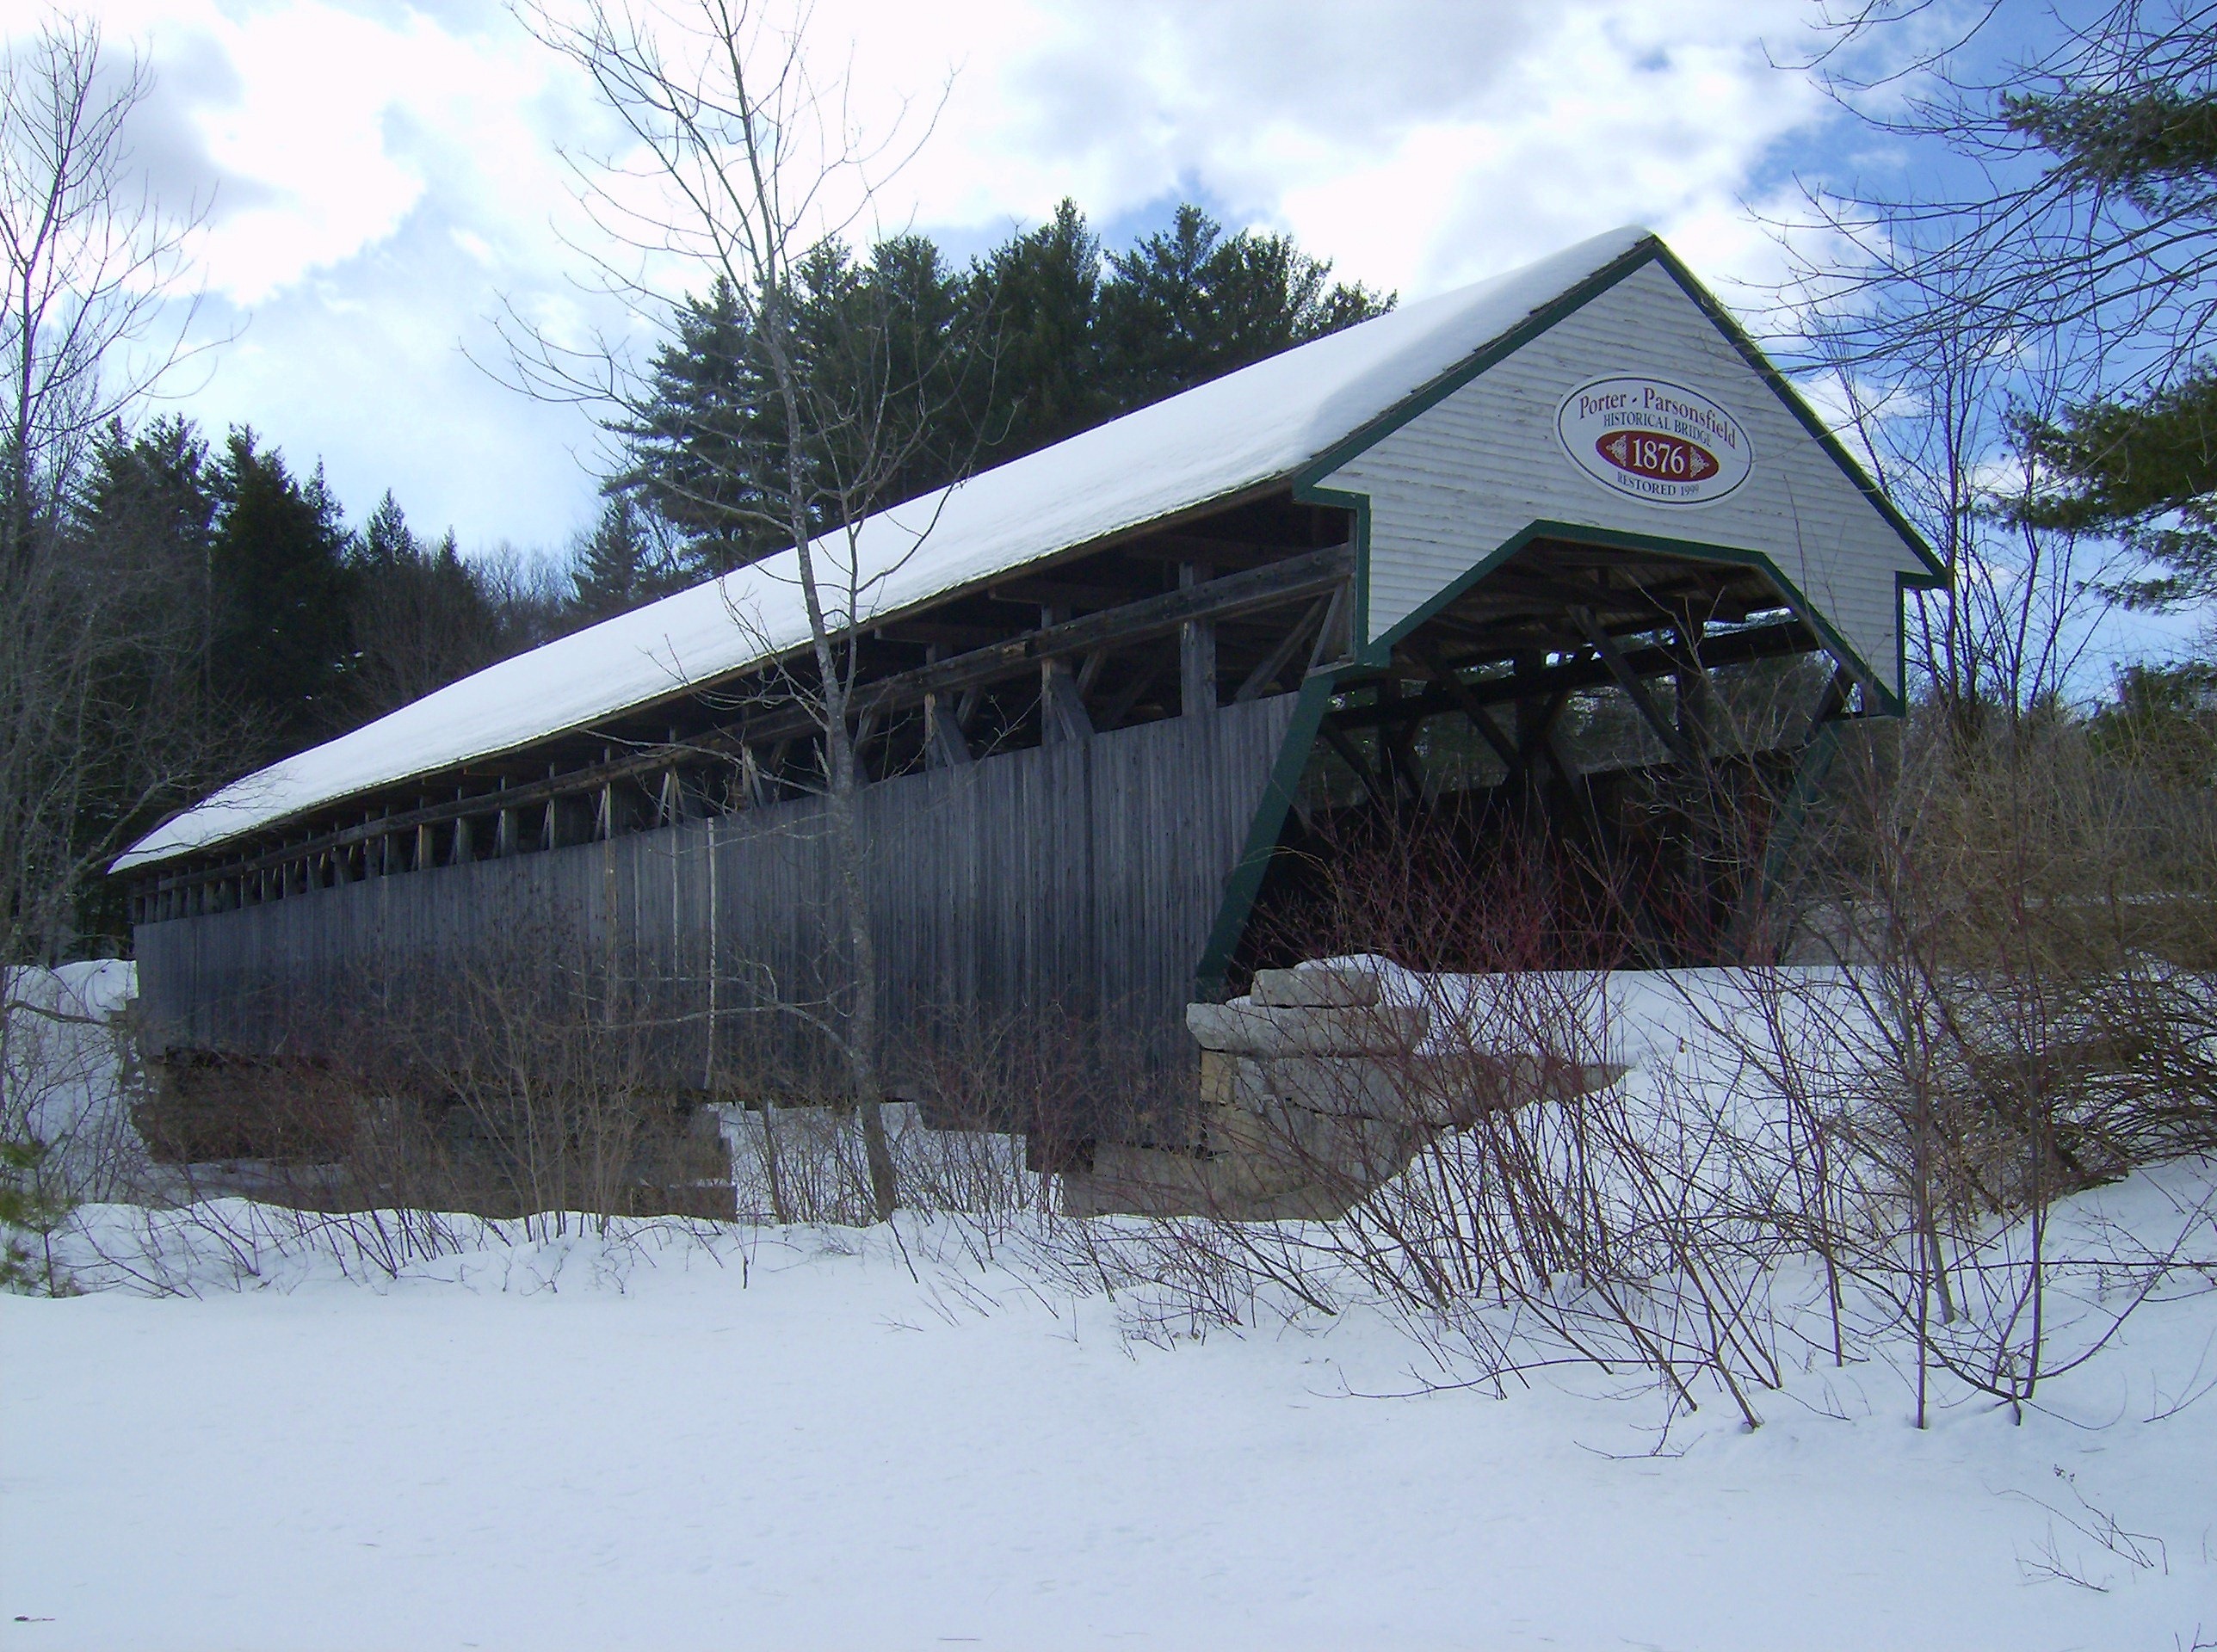
nature, snow, winter, sky, countryside, country, transport, ice, vehicle, weather, landmark, tent, trees, covered bridge, outside, clouds, historical, maine